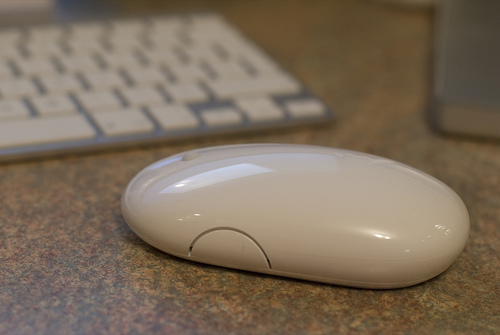
user: Given an image and a question. Answer the question in a short answer. Question: How does this mouse work if its not wirely connected? Short Answer:
assistant: wireless